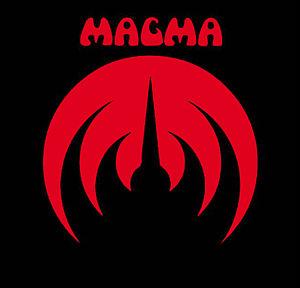
Magma est un groupe de rock progressif français, originaire de Paris. Il est formé en 1969 par le compositeur-batteur-chanteur Christian Vander et Laurent Thibault. Cette formation est à l'origine du genre musical baptisé Zeuhl, mélangeant rock, jazz, avant-garde et chant choral.